Australia–New Zealand relations

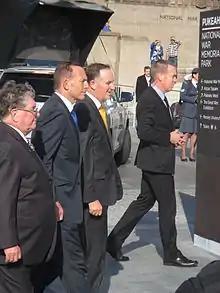
Tony Abbott, then Prime Minister of Australia, and John Key, then Prime Minister of New Zealand, in 2015

From time to time the idea of joining Australia has been mooted, but has been ridiculed by some New Zealanders. When Australia's former opposition leader, John Hewson, raised the issue in 2000, New Zealand's Prime Minister Helen Clark remarked that he could "dream on". A 2001 book by Australian academic Bob Catley, then at the University of Otago, titled "Waltzing with Matilda: should New Zealand join Australia?", was described by New Zealand political commentator Colin James as "a book for Australians".